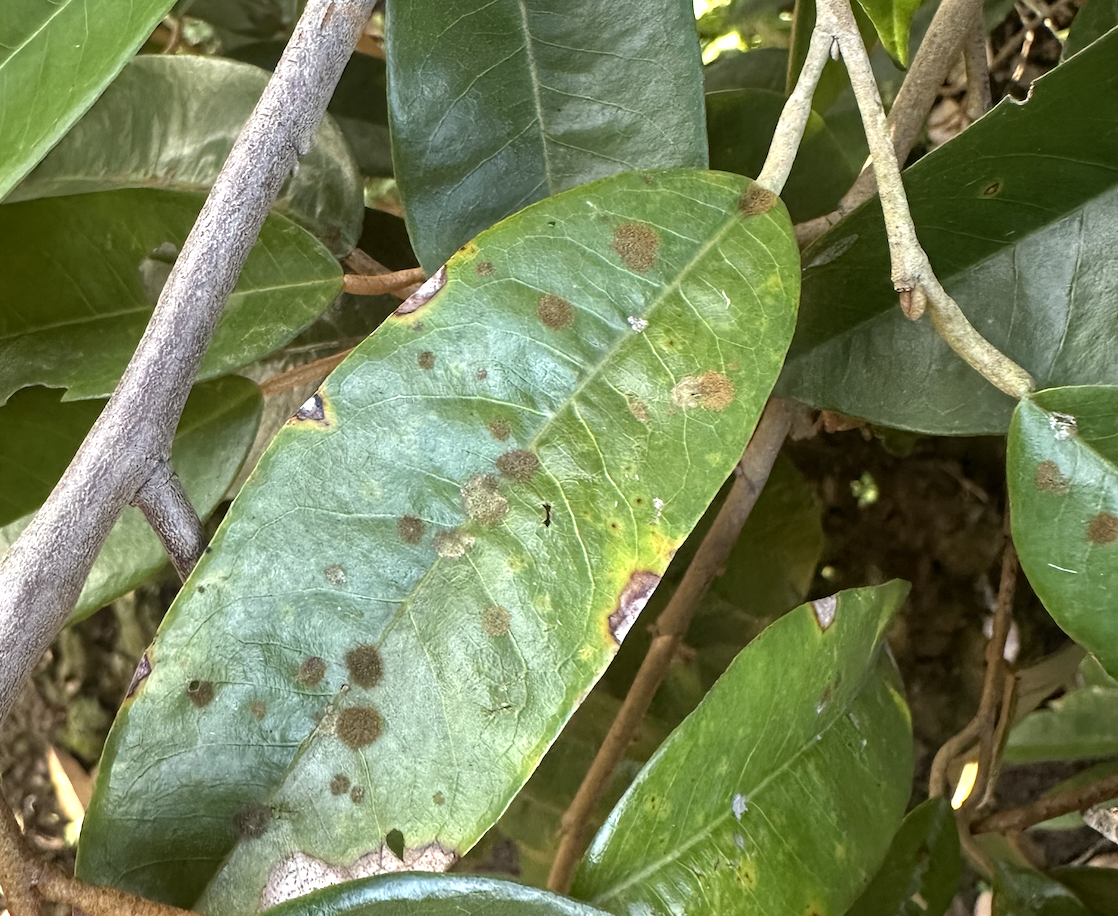
Label: stem_blight